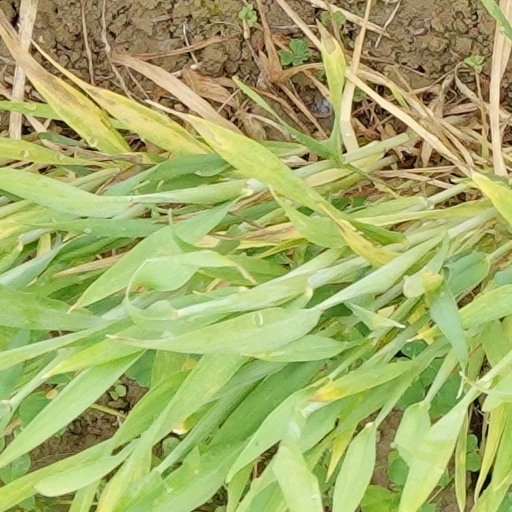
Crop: wheat